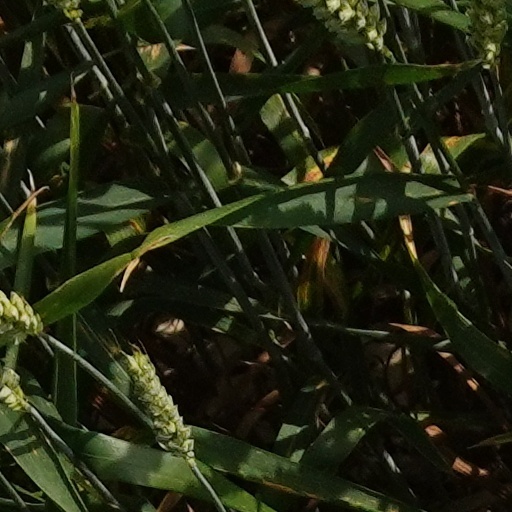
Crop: wheat